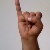
The image shows a hand gesture representing the letter 'I' in Indian Sign Language.